Sports in Spokane, Washington

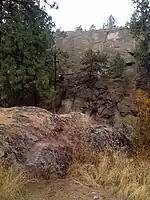
Climbers scaling a rock in Shields Park

Ironman Coeur d'Alene is an Ironman Triathlon hosted in Coeur d'Alene which alternates between full- and half-distance Ironman events on a rotating basis from year to year. The course takes athletes takes athletes through a double-loop swim in Lake Coeur d'Alene before transitioning to a double-loop bike course that is routed along the lake and then through the countryside, ending in a multiple-loop run through McEuen Park to a finish in downtown on Sherman Ave.